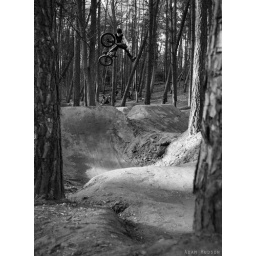
shot in black and white image is unedited except for a minor crop